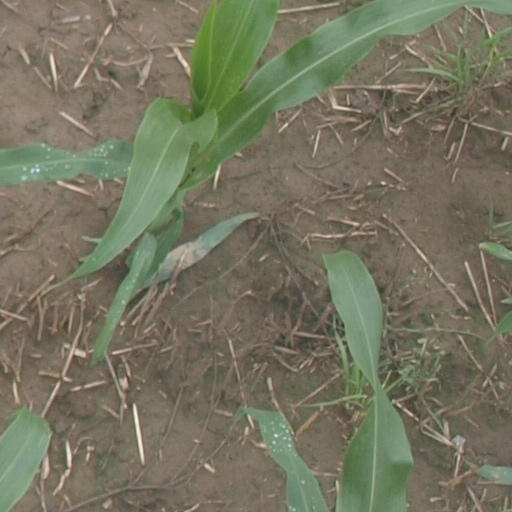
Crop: maize; corn